Peace River, Alberta

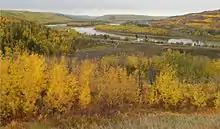
The Peace River as it winds past the town.

Physiographically, the Town of Peace River lies within the Peace River Formation, a stratigraphical unit of middle Albian age in the Western Canadian Sedimentary Basin. The area developed on sediments of the former lake bottom of Glacial Lake Peace, which covered most of the areas in the region that were below 610 m in elevation.